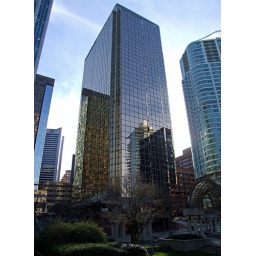
91 m (298 ft.) office tower opened in 1991, designed by architects Jones Kwong Kishi.